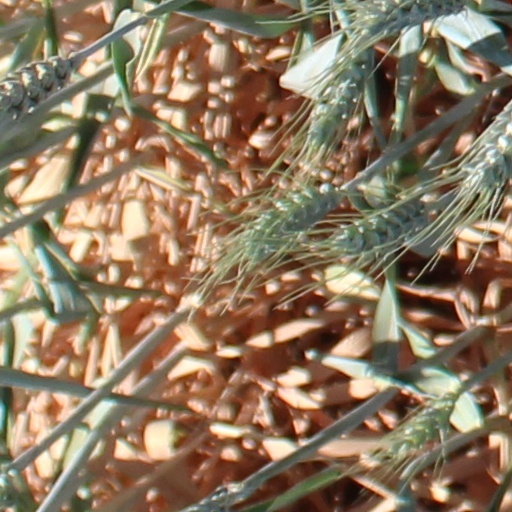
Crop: wheat